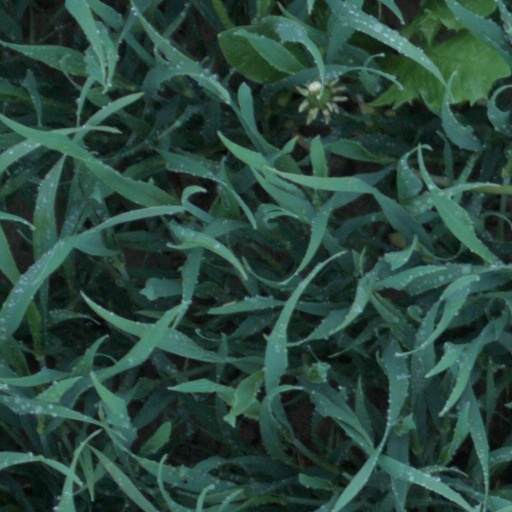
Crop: wheat